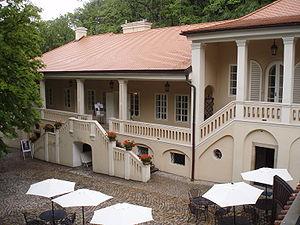
La villa Bertramka est une bâtisse dans le quartier de Smíchov à Prague. Achetée en 1784 par la cantatrice Josefína Dušková et son époux František Xaver Dušek, elle est surtout célèbre pour avoir abrité leur ami, Wolfgang Amadeus Mozart entre 1787 et 1791, alors qu'il séjourne à Prague. Il y termine le Don Giovanni dont la première a eu lieu au Théâtre des États de la ville de Prague.